Name of Aruba

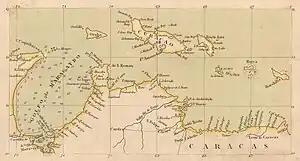

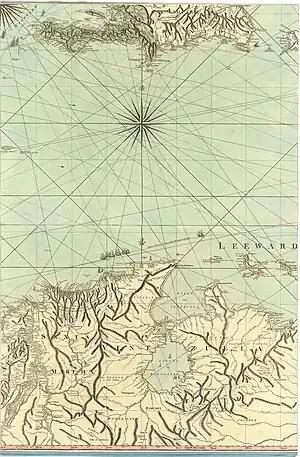

The origin of "Aruba" is often associated with the presence of gold on the island, mainly due to early Spanish writings in which it is referred to as Orua and Oruba. Some have suggested that the latter name could be a contraction of "oro hubo", which means "there was once gold," leading to the assumption that Aruba was a land abundant in gold. However, this name would be incorrect because there is no evidence that the Spanish colonizers discovered gold on the island. In fact, a letter from Juan de Ampiés, Lord of Curaçao, Aruba, and Bonaire, to Emperor Charles V in 1528 implies that there was no gold on Aruba before the island was named. In the letter, Ampiés informed the king that the islands under his jurisdiction had already been declared "useless islands" (islas inútiles) by Admiral Diego Columbus in 1513, based on the information received.